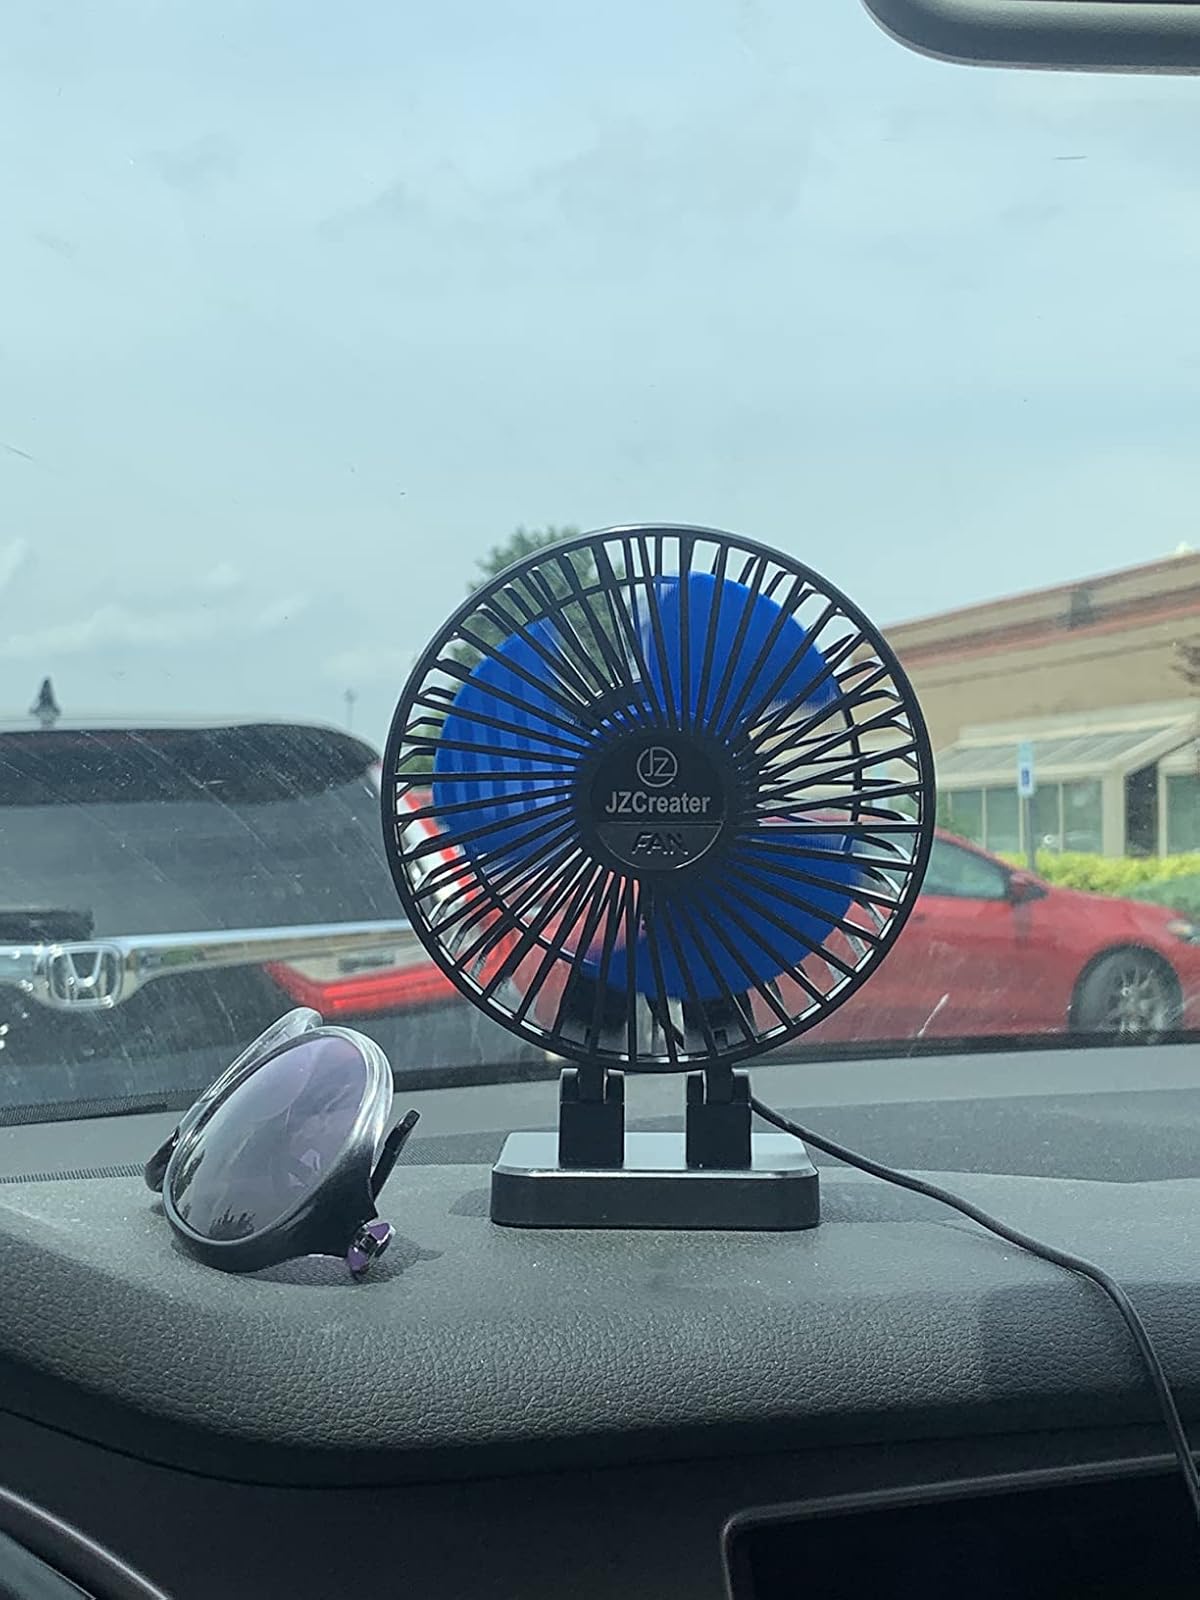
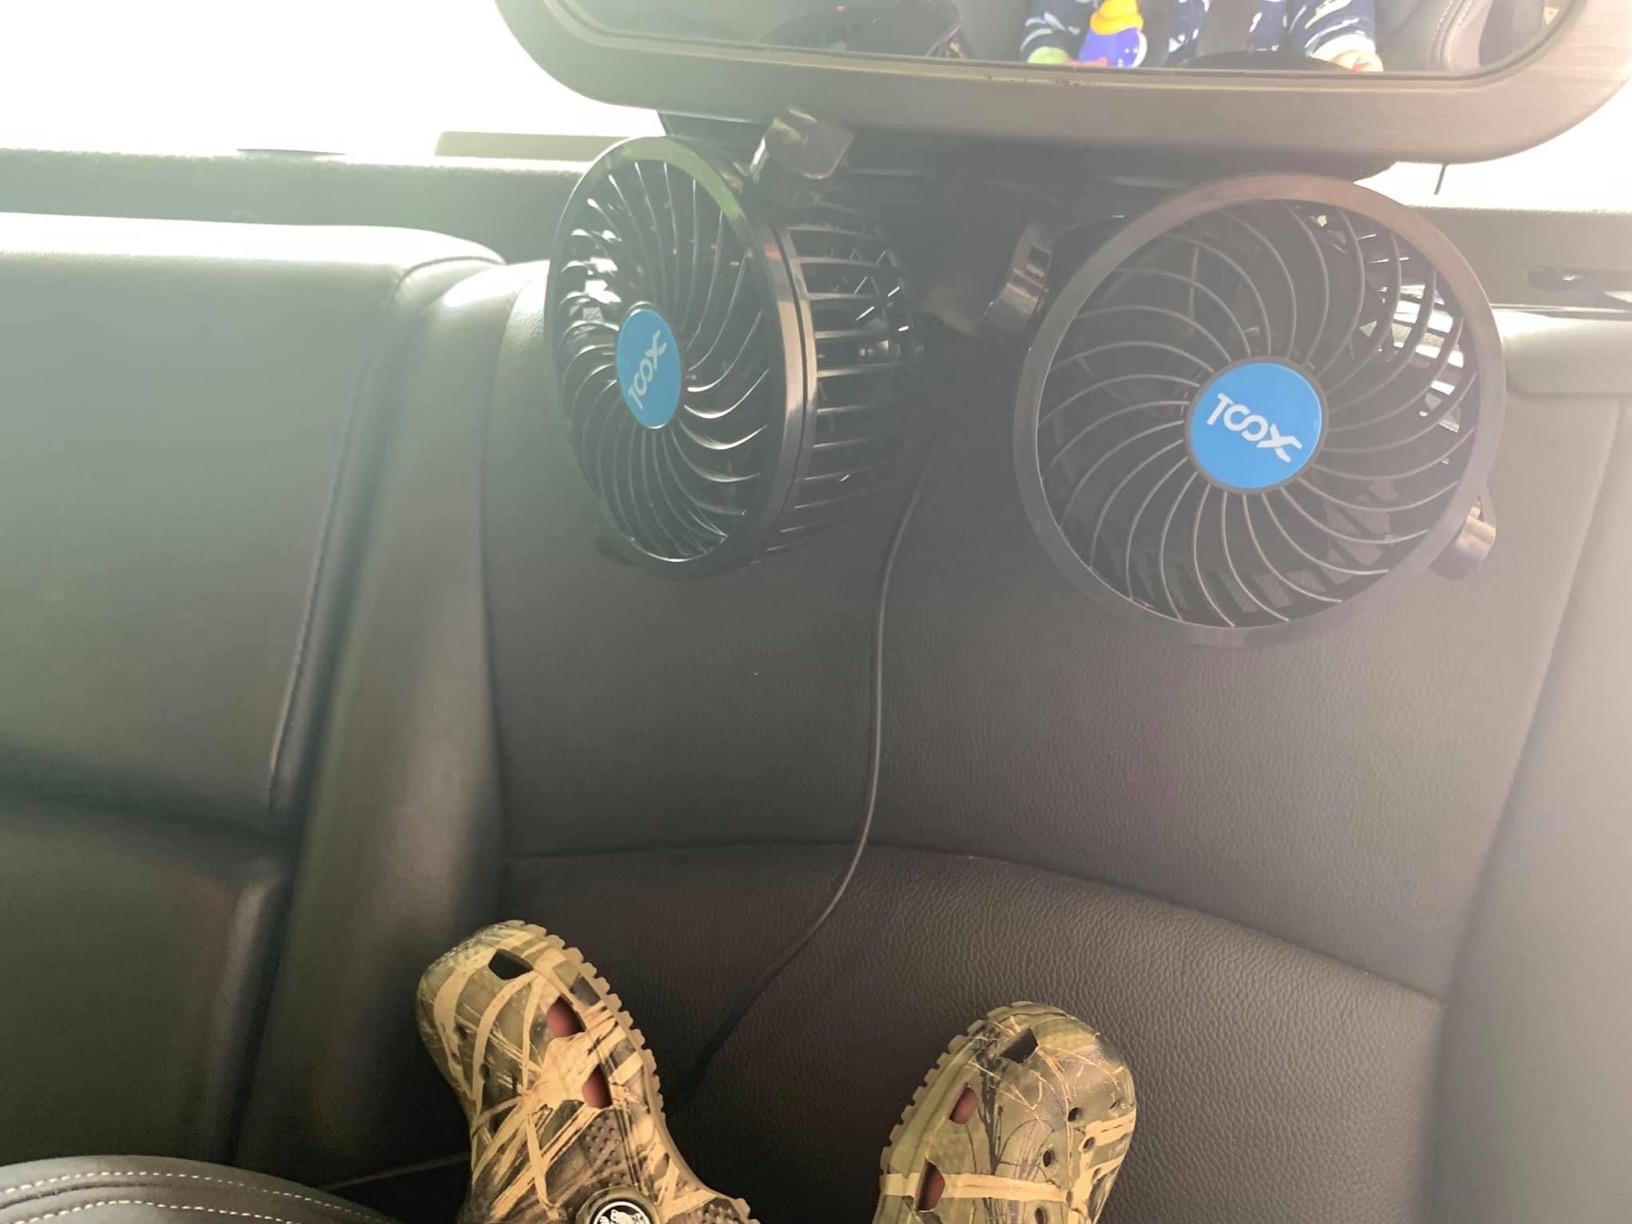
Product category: fan
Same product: no